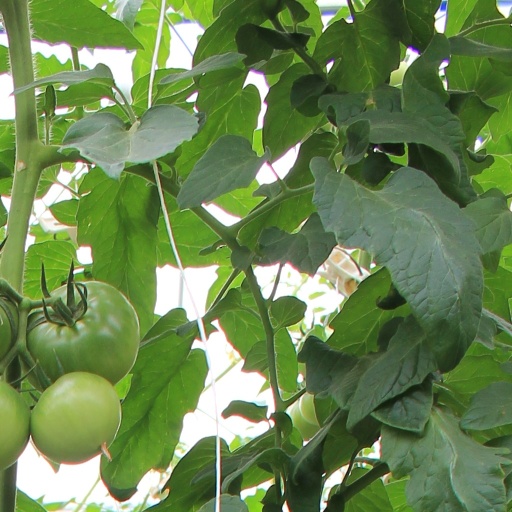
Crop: tomato